Massachusetts House of Representatives' 2nd Middlesex district

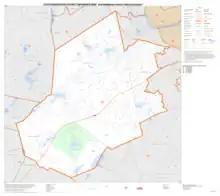
Map of Massachusetts House of Representatives' 2nd Middlesex district, based on the 2010 United States census.

Massachusetts House of Representatives' 2nd Middlesex district in the United States is one of 160 legislative districts included in the lower house of the Massachusetts General Court. It covers part of Middlesex County. Democrat Jim Arciero of Westford has represented the district since 2009.